Cliff Pritchard

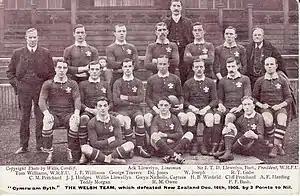
1905 Wales squad, Pritchard, middle row, second from right

Pritchard was first capped for his country in a winning game against Scotland in 1904; he was paired with seasoned international Rhys Gabe as a replacement for Gwyn Nicholls. His debut was reported in the "South Wales Evening Post" as "Once Pritchard got over early nervousness, he settled down to tackle well".